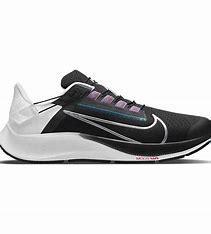
Brand: Nike
Model: Air Zoom Pegasus 38 Flyease